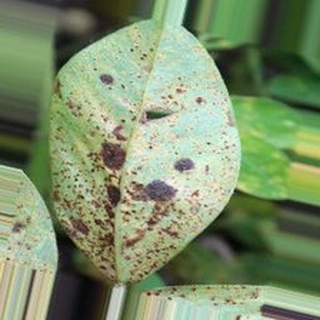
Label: groundnut_rust